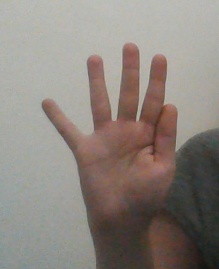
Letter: sheen